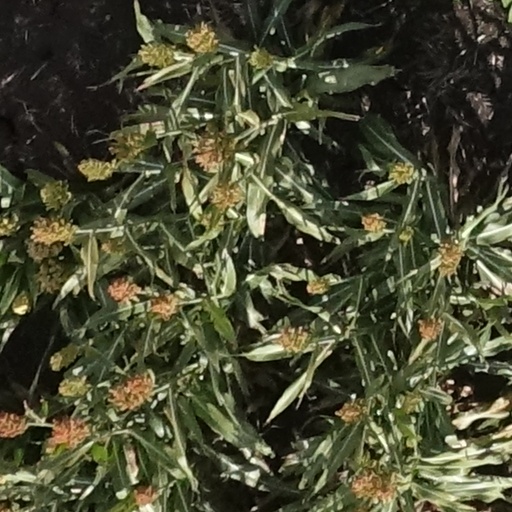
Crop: sorghum